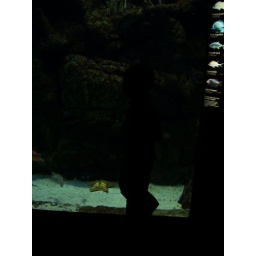
Again with the boy in the water